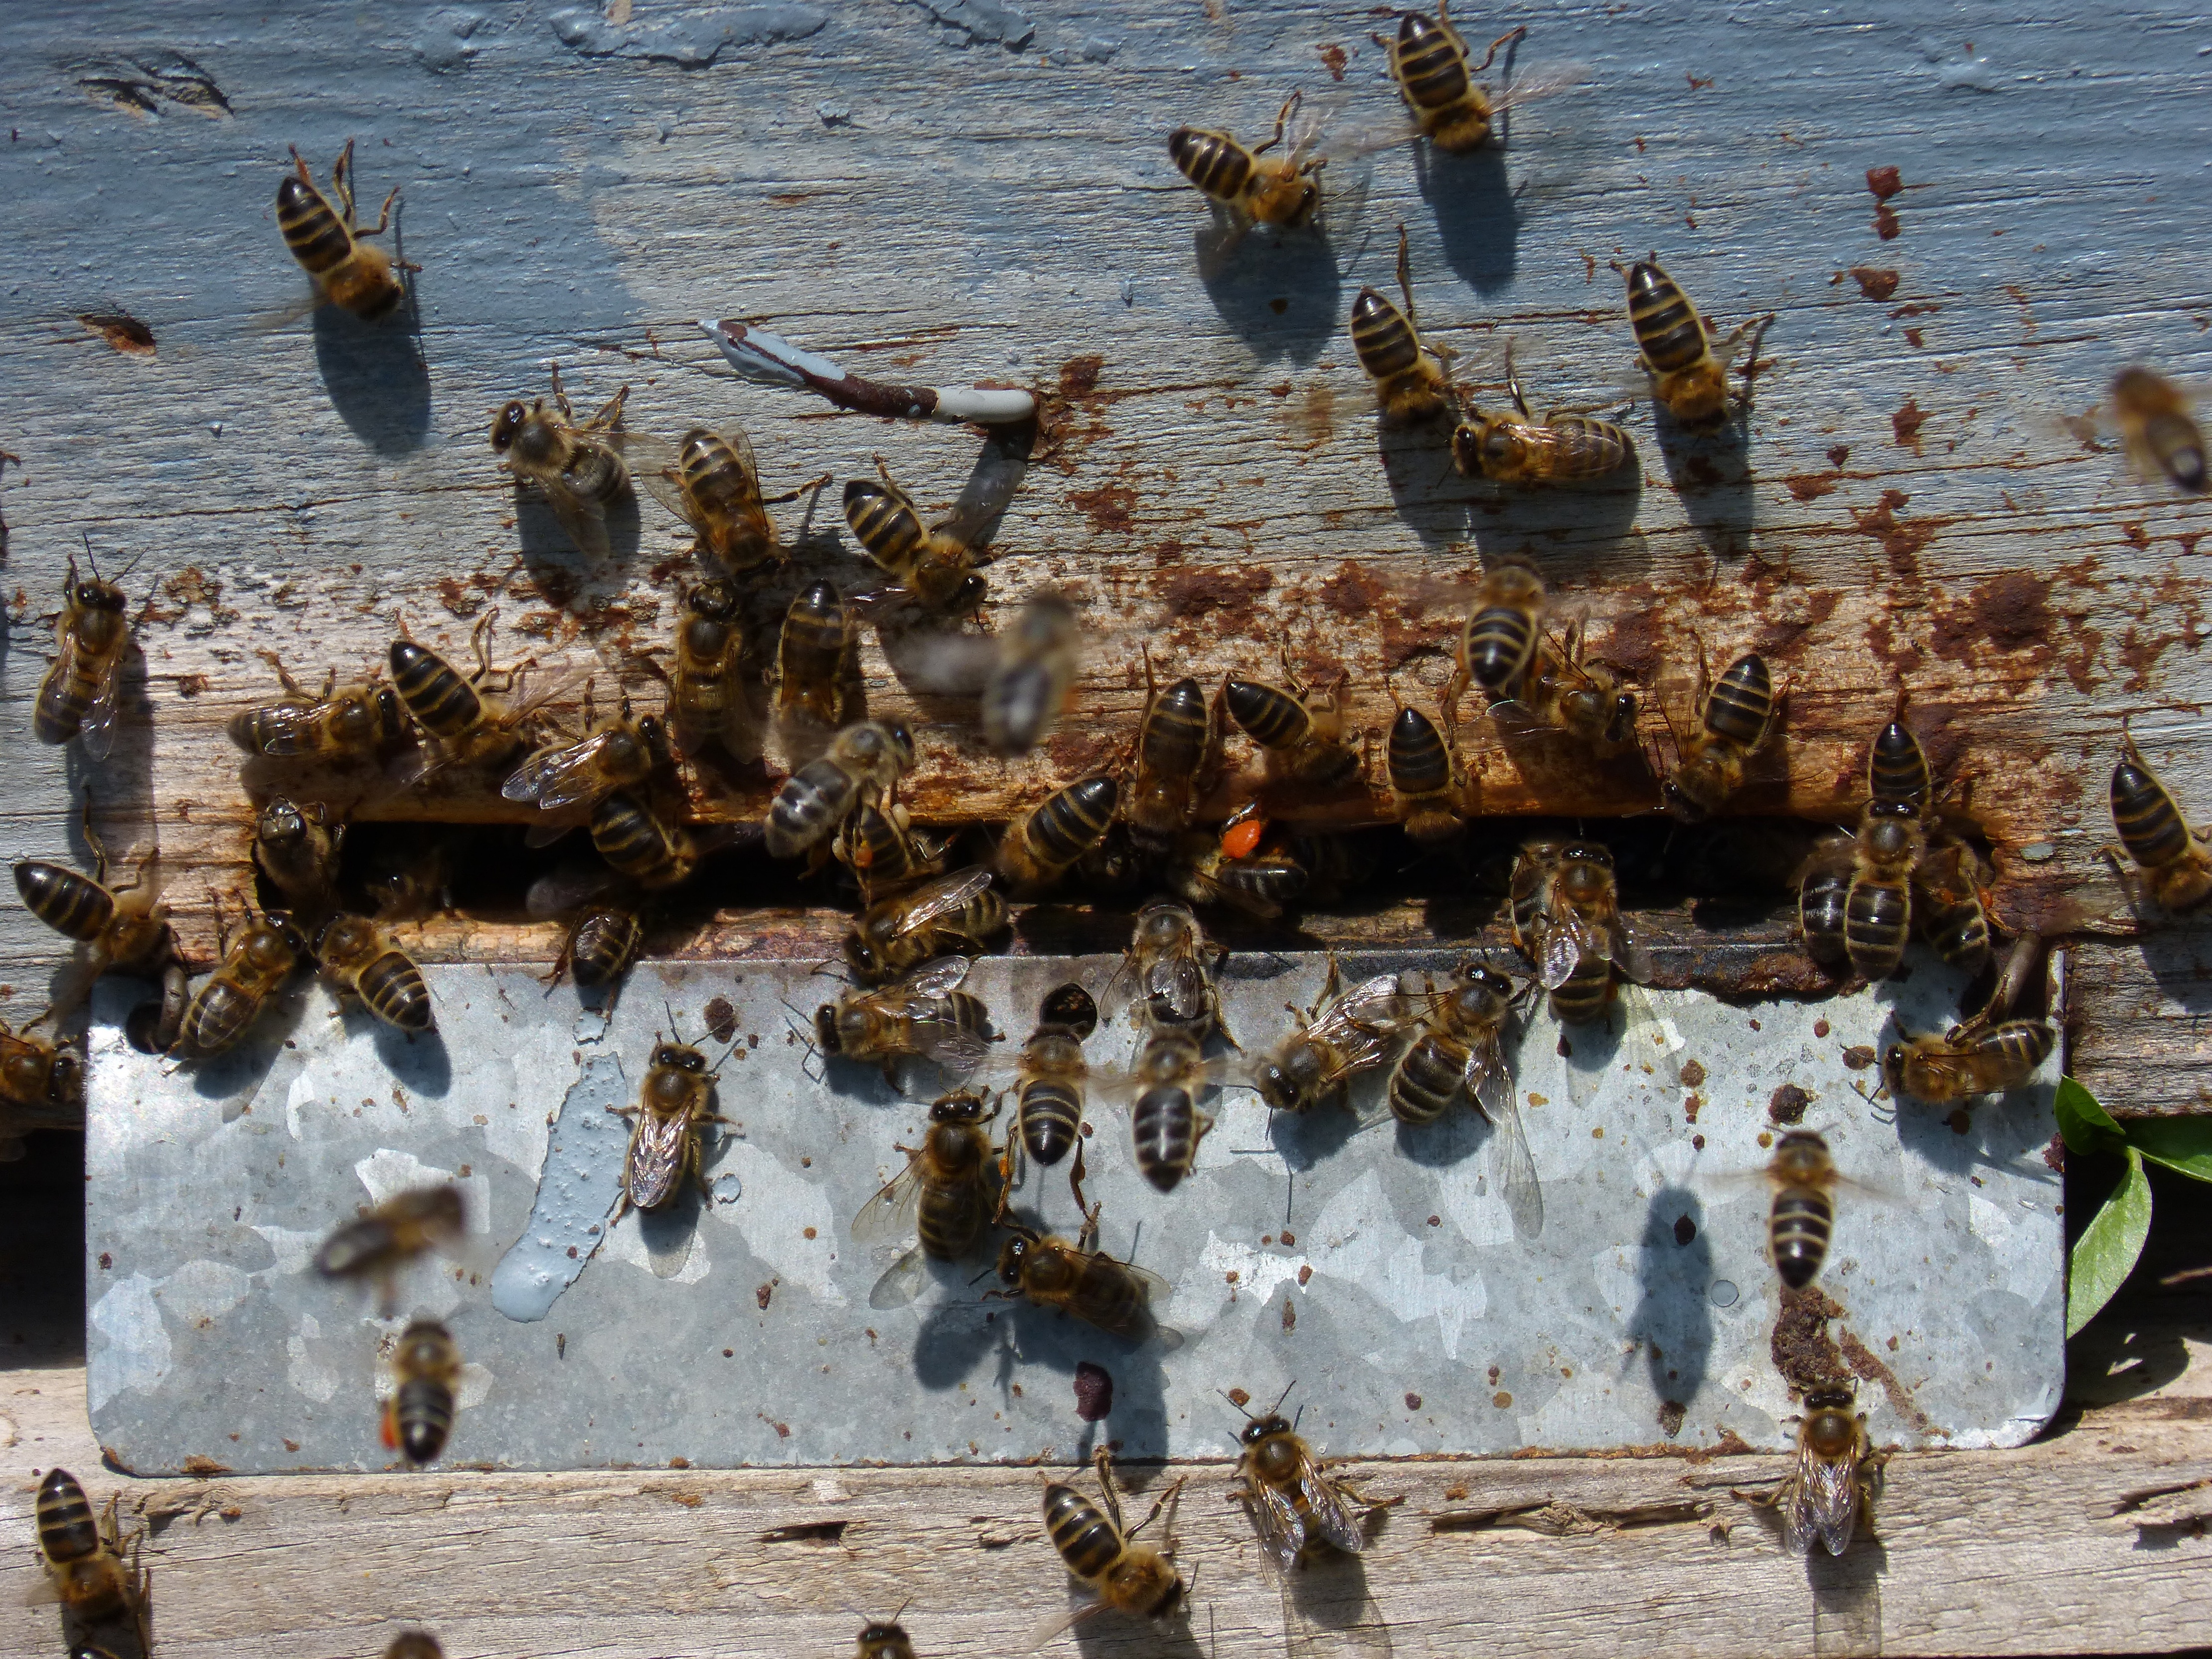
bird, honey, temple, nest, bees, diaper, ancient history, arna